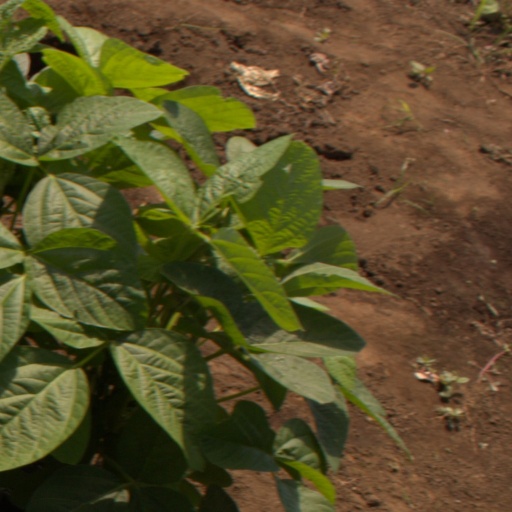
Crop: soybean